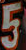
Number: 5